Boone Bridge 2

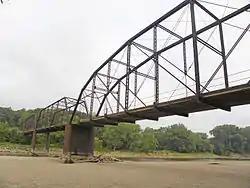

Boone Bridge 2, also known as the Wagon Wheel Bridge, was a historic structure that was located west of Boone, Iowa, United States. It spanned the Des Moines River for . The Boone Commercial Association and the Boone County Board of Supervisors disagreed over the location of a new wagon bridge over the river. The county wanted the new bridge west from Eighth Street in Boone, closer to the Chicago and North Western Railroad's Boone Viaduct. The businessmen wanted to rebuild the Incline Bridge. The dispute was resolved when the Commercial association offered to buy the Incline Bridge. The county contracted with the Iowa Bridge Company to design and build the bridge, which was completed in 1910 for $77,900. The bridge consisted of a long-span Pennsylvania truss over the main channel of the river and three Pratt trusses over the floodplain. It was listed on the National Register of Historic Places in 1998.